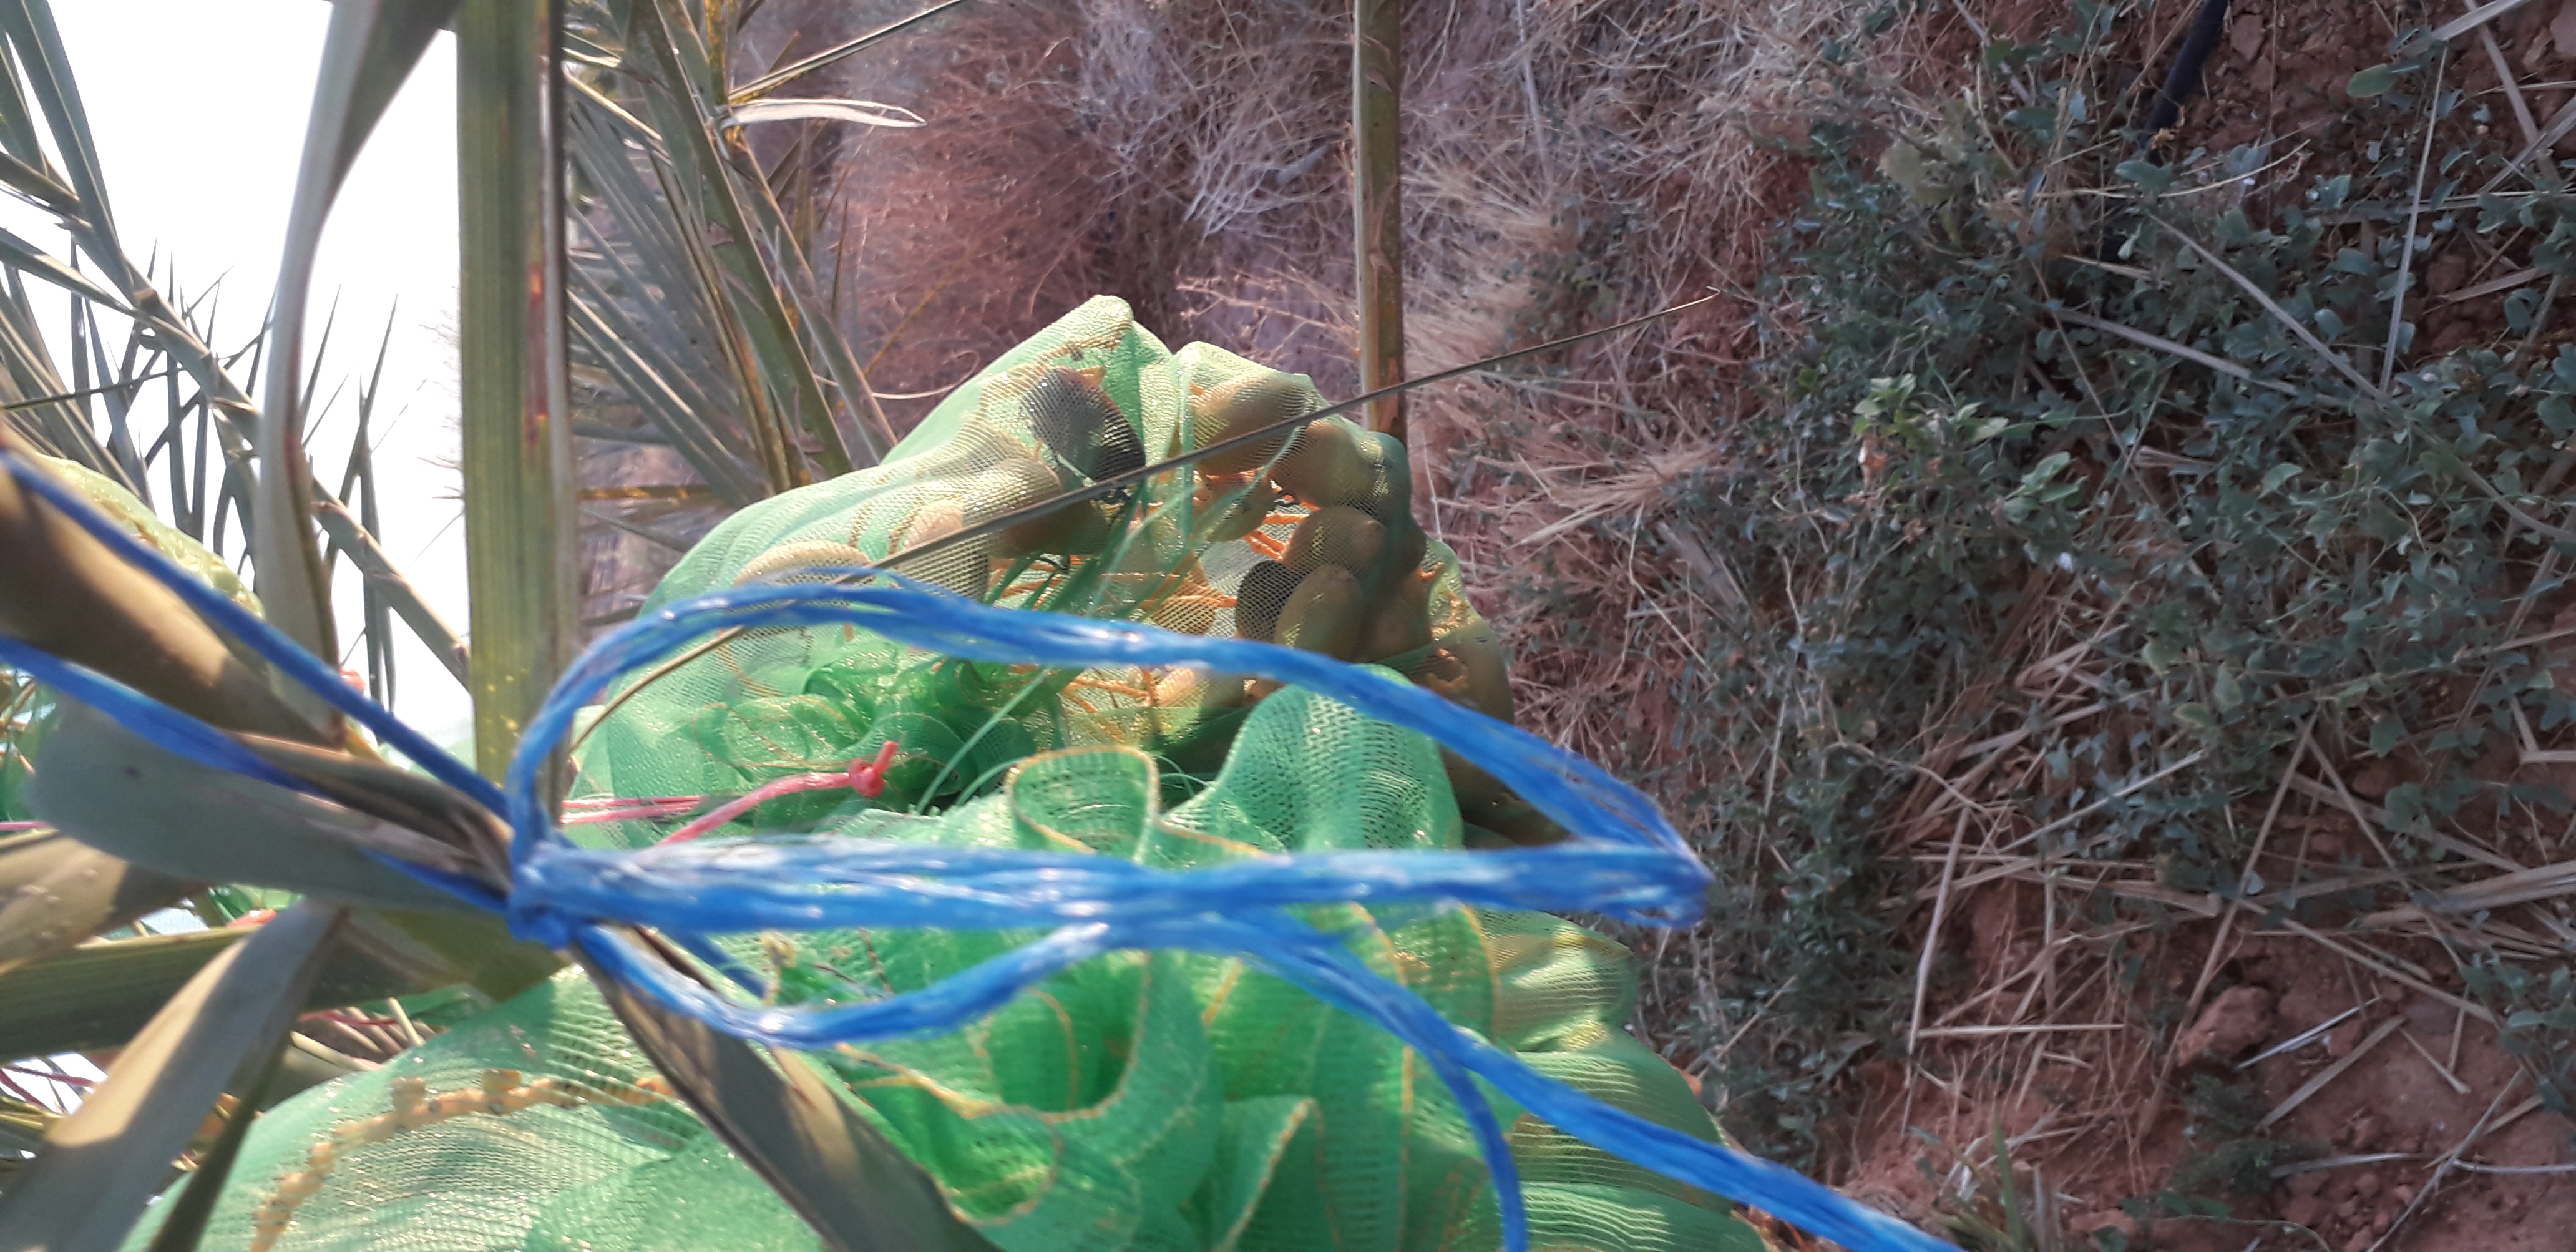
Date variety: Boumajhoul